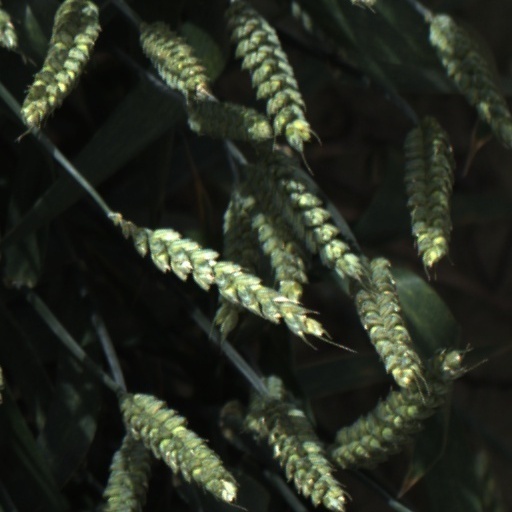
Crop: wheat